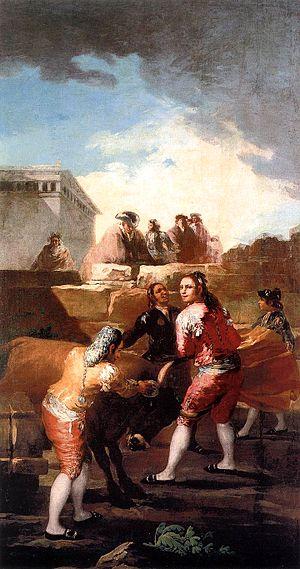
La novillada, est une peinture de Francisco de Goya réalisée en 1780 à l'époque où il s'essayait lui-même à la tauromachie. Elle fait partie de la quatrième série des cartons pour tapisserie destinée à l'antichambre du Prince des Asturies au Palais du Pardo.
Francisco José de Goya y Lucientes, dit Francisco de Goya, né le 30 mars 1746 à Fuendetodos, près de Saragosse, et mort le 16 avril 1828 à Bordeaux, en France, est un peintre et graveur espagnol. Son œuvre inclut des peintures de chevalet, des peintures murales, des gravures et des dessins. Il introduisit plusieurs ruptures stylistiques qui initièrent le romantisme et annoncèrent le début de la peinture contemporaine. L’art goyesque est considéré comme précurseur des avant-gardes picturales du XXᵉ siècle.
Les Cartons de Goya sont un ensemble d'œuvres peintes par Francisco de Goya entre 1775 et 1792 pour la Fabrique royale de tapisserie. Bien qu'il ne s'agisse pas des seuls cartons pour tapisserie réalisés pour l'usine royale, ce sont les plus connus et ceux auxquels l'histoire de l'art a octroyé l’appellation « carton pour tapisserie » par antonomase, en Espagne.